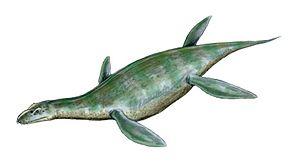
Les Leptocleididae sont une famille éteinte de plésiosaures de petite taille qui vivaient au Crétacé inférieur.
Cet article présente une liste de fossiles classés par pays.
Umoonasaurus est un genre éteint de plésiosaures appartenant à la famille des Leptocleididae. Ce reptile a vécu il y a environ 115 millions d'années à la fin du Crétacé inférieur dans les mers peu profondes couvrant une partie de ce qu'est aujourd'hui l'Australie.